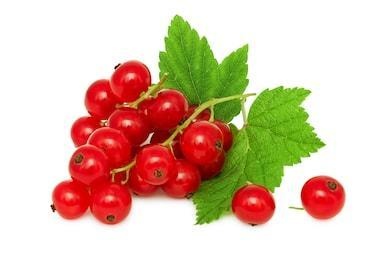
Label: redcurrant